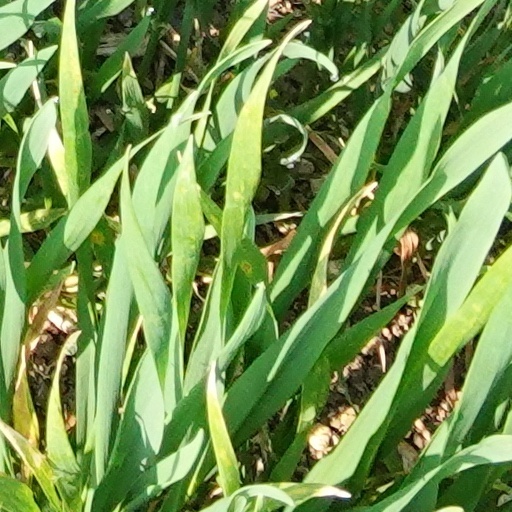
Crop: wheat